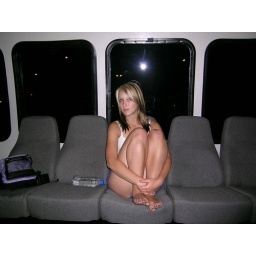
you got that water all over your shirt in a few more minutes